Heiner Wilmer

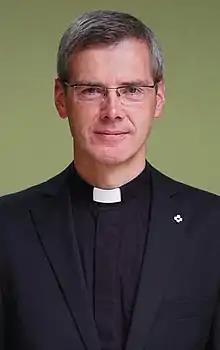
Bishop Heiner Wilmer, SCJ

Heiner Wilmer, SCJ (born 9 April 1961, in Schapen) is a German Catholic prelate who has served as the Bishop of Hildesheim since 2018. He was formerly the superior general of the Congregation of the Priests of the Sacred Heart (Dehonians).